Great American Interchange

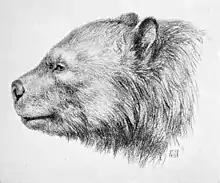
†"Arctotherium bonariense", a South American short-faced bear

In general, the initial net migration was symmetrical. Later on, however, the Neotropic species proved far less successful than the Nearctic. This difference in fortunes was manifested in several ways. Northwardly migrating animals often were not able to compete for resources as well as the North American species already occupying the same ecological niches; those that did become established were not able to diversify much, and in some cases did not survive for long. Southwardly migrating Nearctic species established themselves in larger numbers and diversified considerably more, and are thought to have caused the extinction of a large proportion of the South American fauna. (No extinctions in North America are plainly linked to South American immigrants.) Native South American ungulates did poorly, with only a handful of genera withstanding the northern onslaught. (Several of the largest forms, macraucheniids and toxodontids, have long been recognized to have survived to the end of the Pleistocene. Recent fossil finds indicate that one species of the horse-like proterotheriid litopterns did, as well. The notoungulate mesotheriids and hegetotheriids also managed to hold on at least part way through the Pleistocene.) South America's small marsupials, though, survived in large numbers, while the primitive-looking xenarthrans proved to be surprisingly competitive and became the most successful invaders of North America. The African immigrants, the caviomorph rodents and platyrrhine monkeys, were less impacted by the interchange than most of South America's 'old-timers', although the caviomorphs suffered a significant loss of diversity, including the elimination of the largest forms (e.g. the dinomyids). With the exception of the North American porcupine and several extinct porcupines and capybaras, however, they did not migrate past Central America.